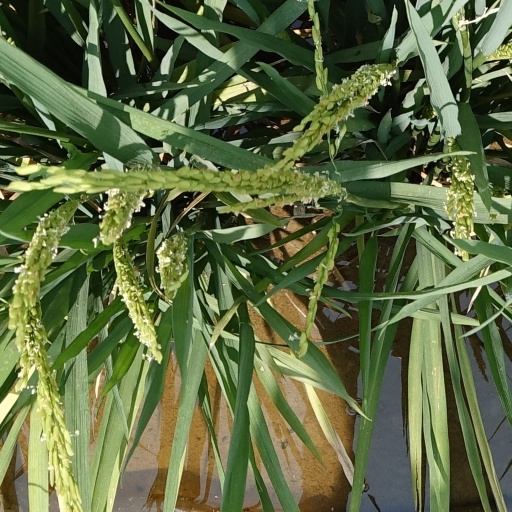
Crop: rice